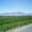
Label: plain